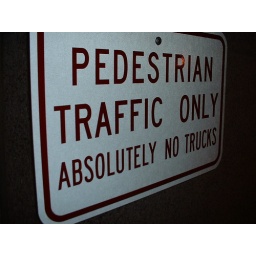
No truck traffic, on a sidewalk in seattle.JPG